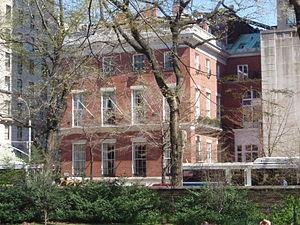
Knickerbocker Club, New York.
Le Knickerbocker Club, appelé aussi de manière informelle « Le Knick », est un club exclusivement masculin fondé en 1871 à New York. Le Knick est considéré comme le plus élitiste cercle des Etats-Unis, et l'un des plus aristocratiques du monde.